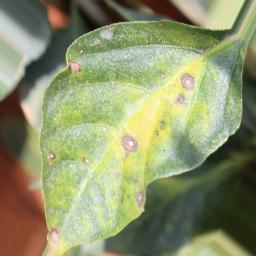
Label: cercospora